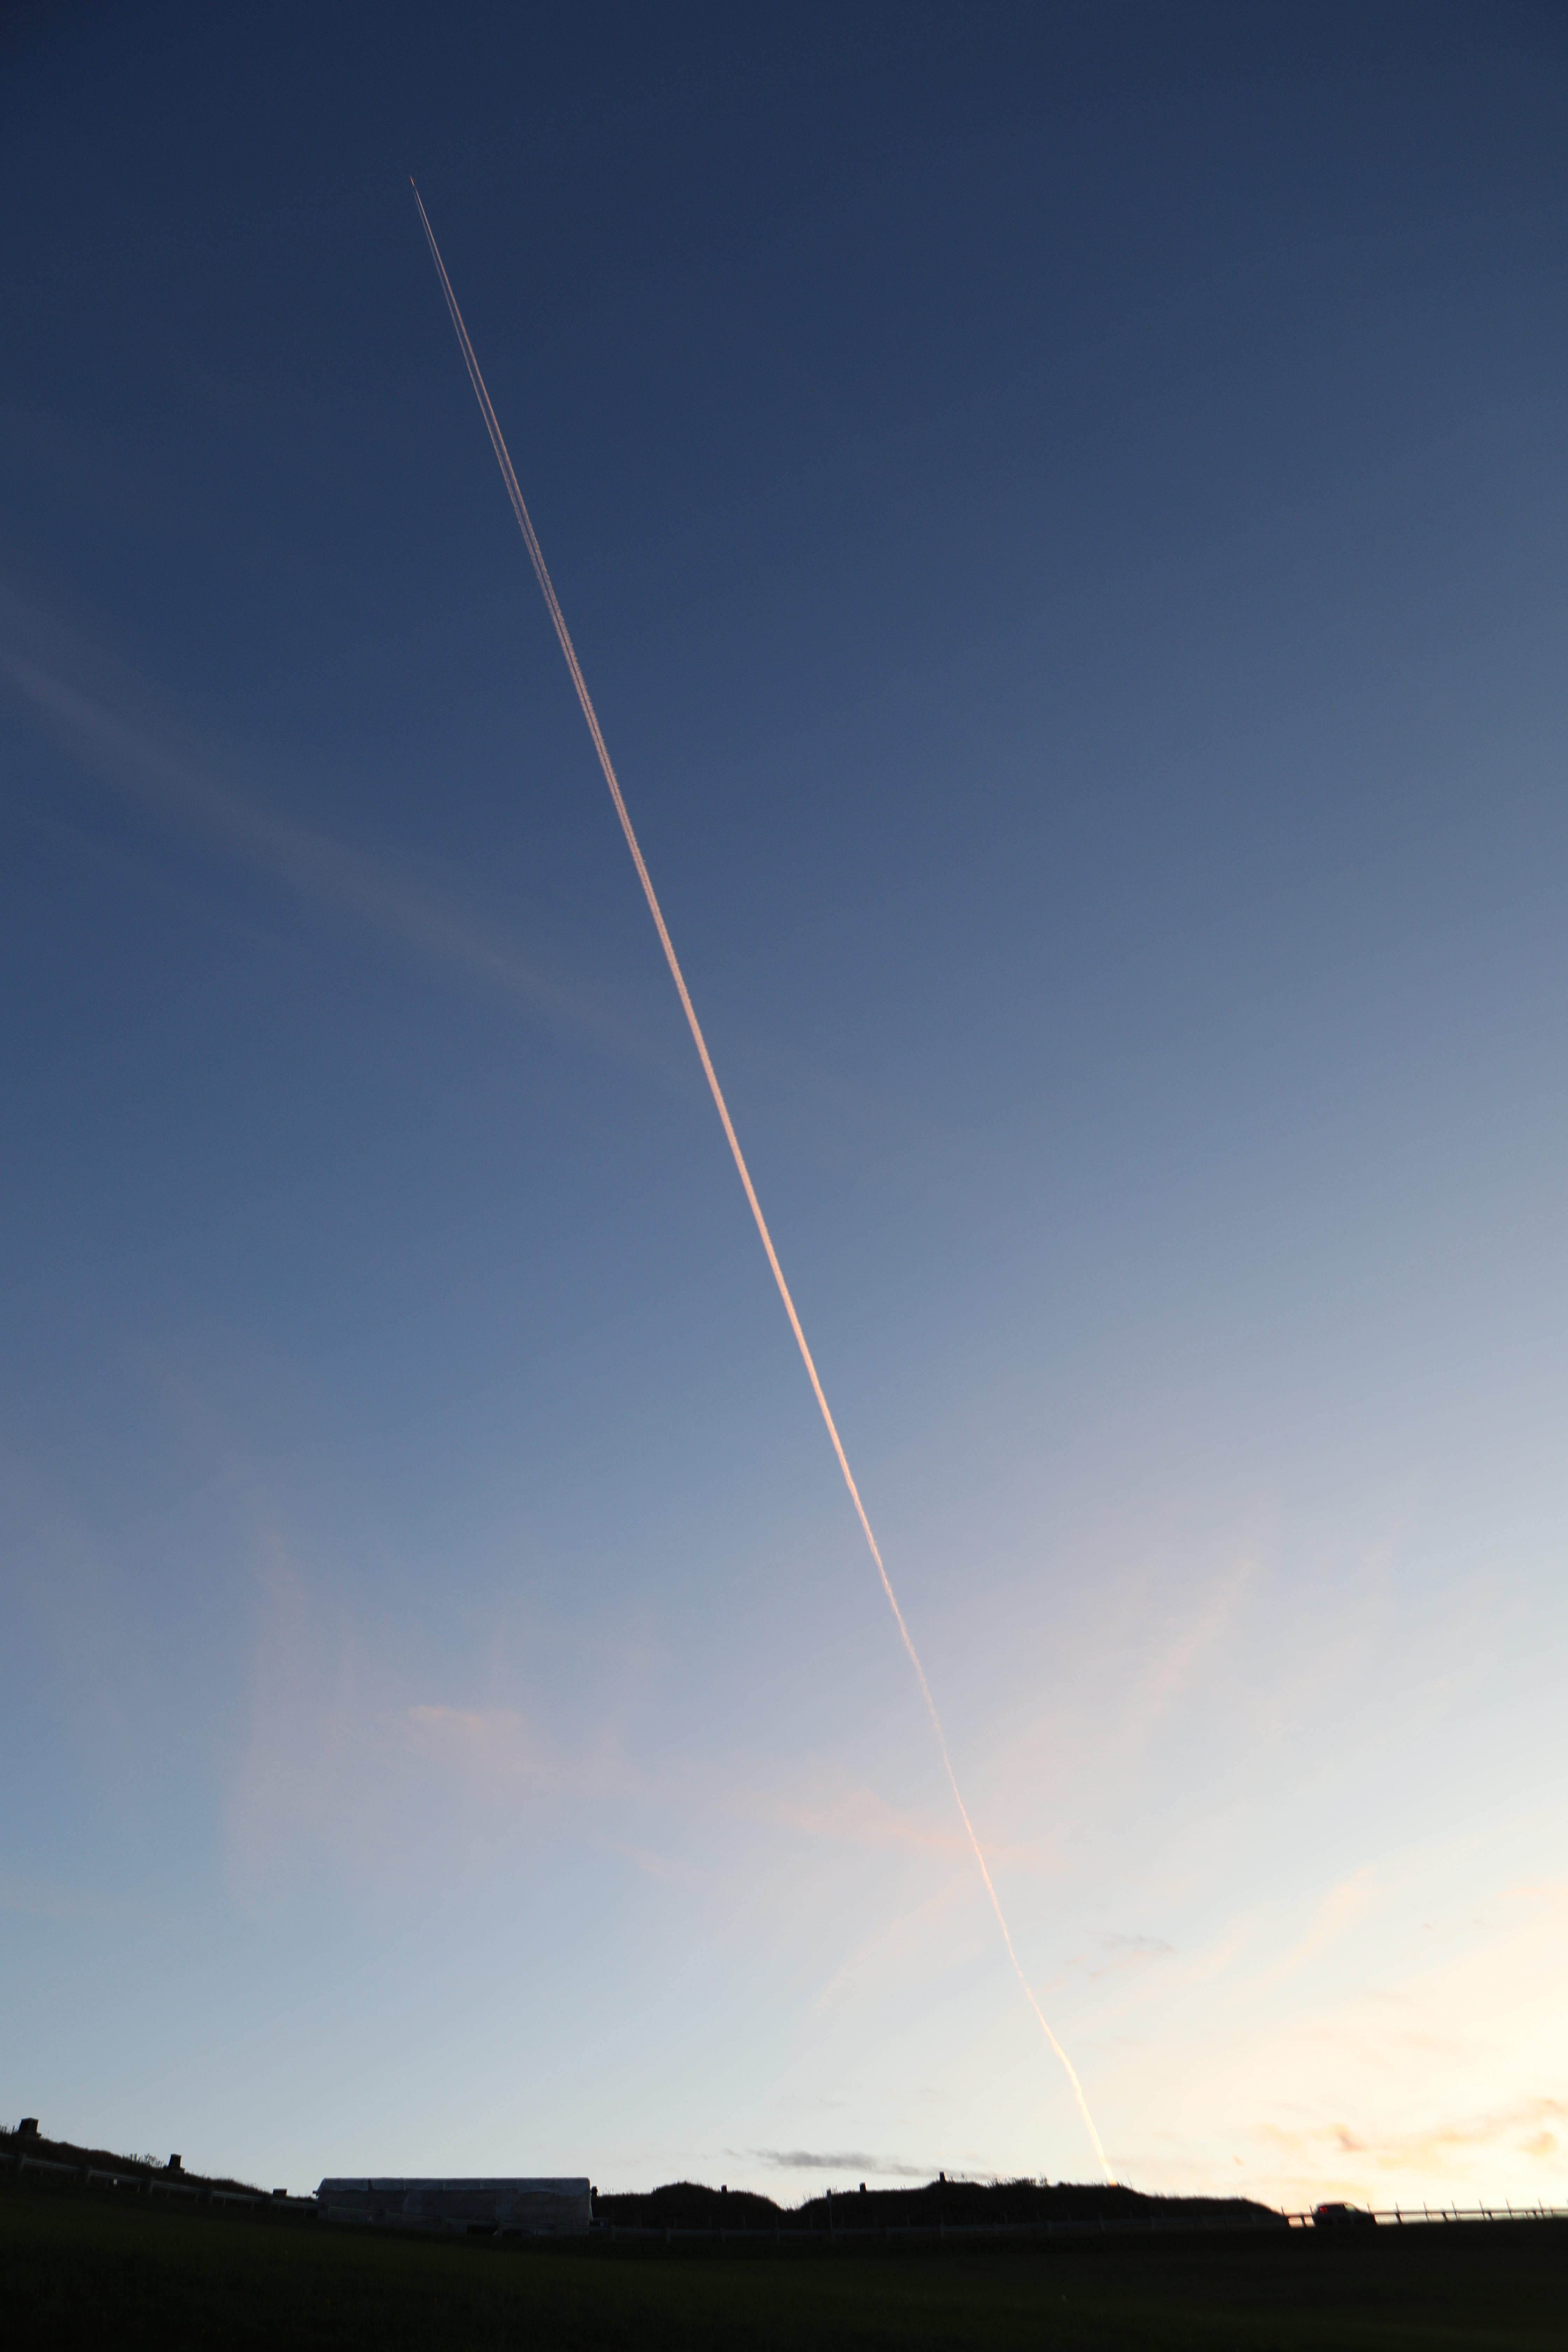
sky, atmosphere, natural landscape, cloud, horizon, astronomical object, landscape, tree, dusk, electric blue, grassland, meteorological phenomenon, road, grass, evening, darkness, wind, hinterland, sunset, prairie, cumulus, science, ocean, dawn